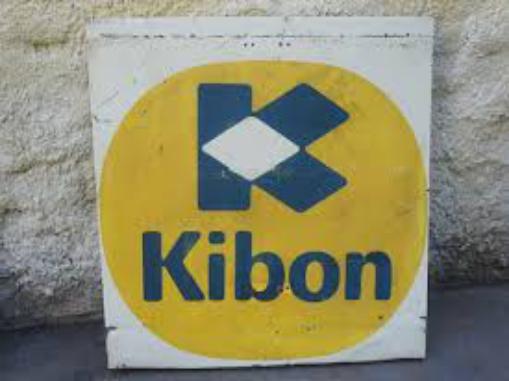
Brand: Kibon
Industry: Food